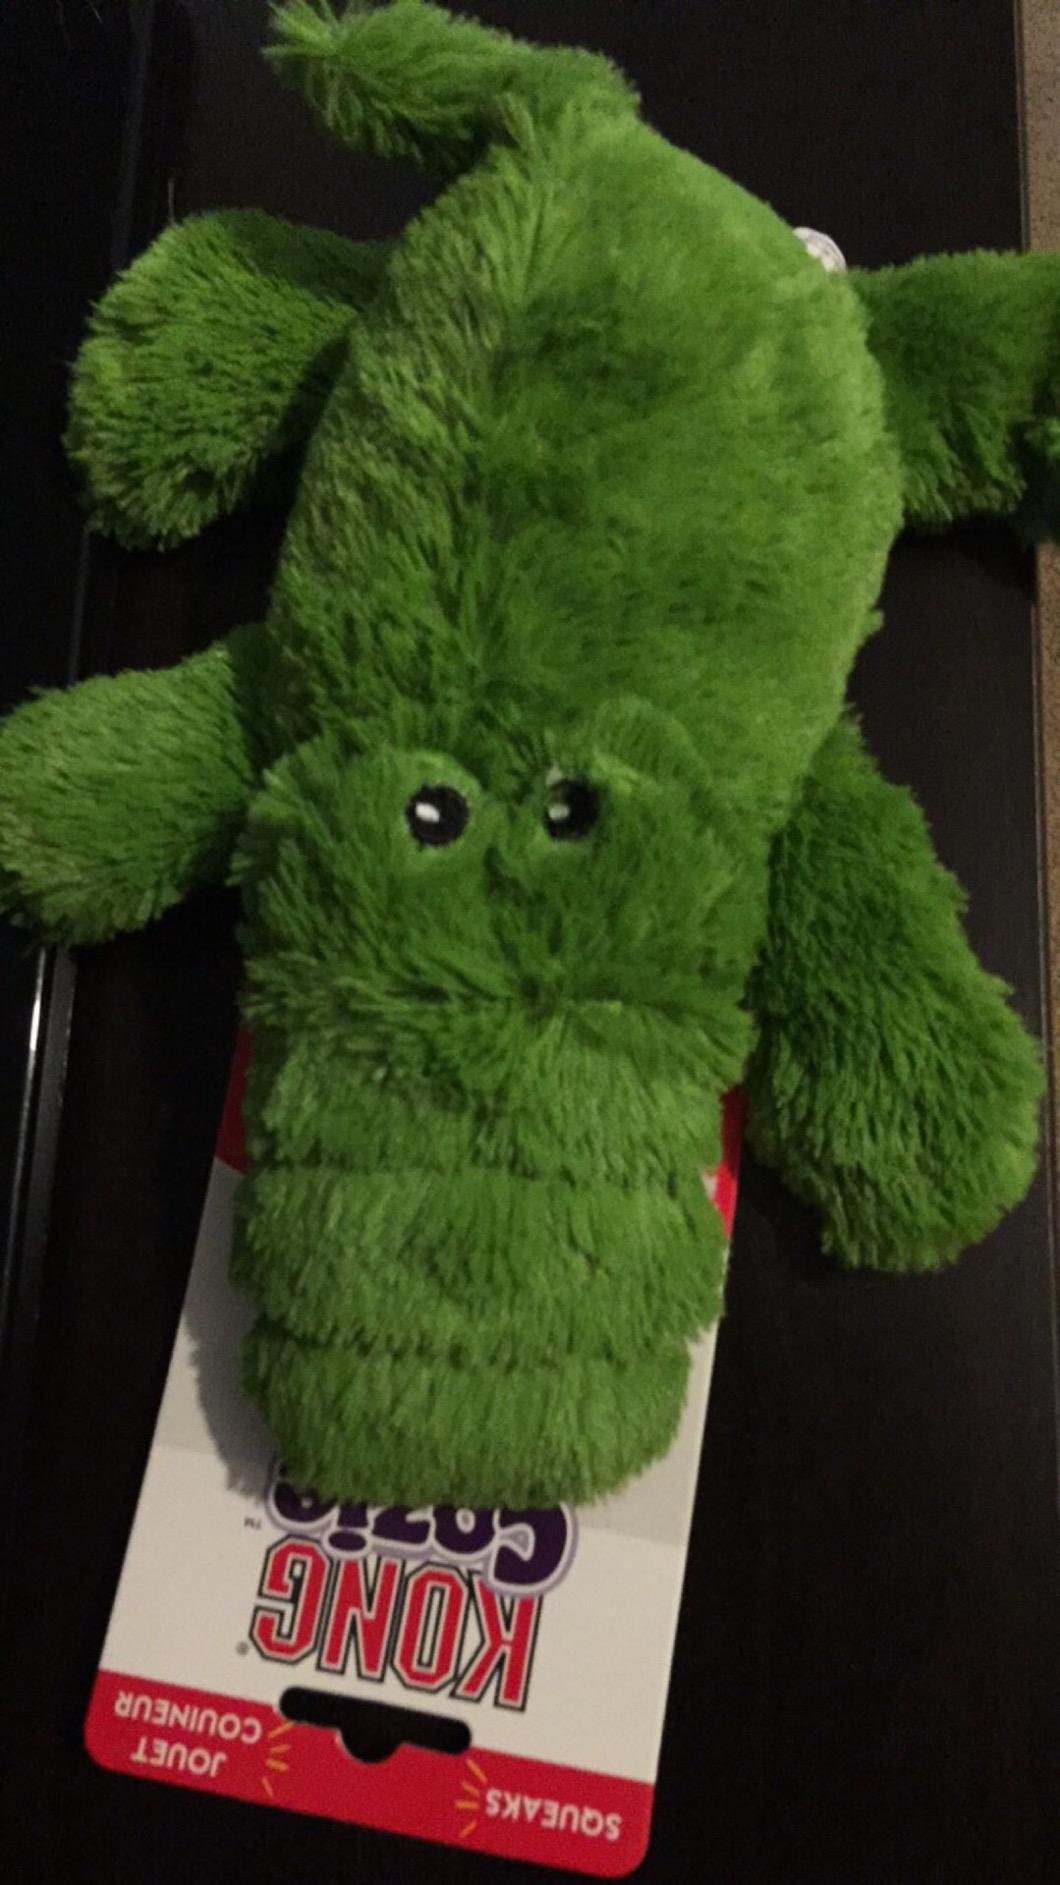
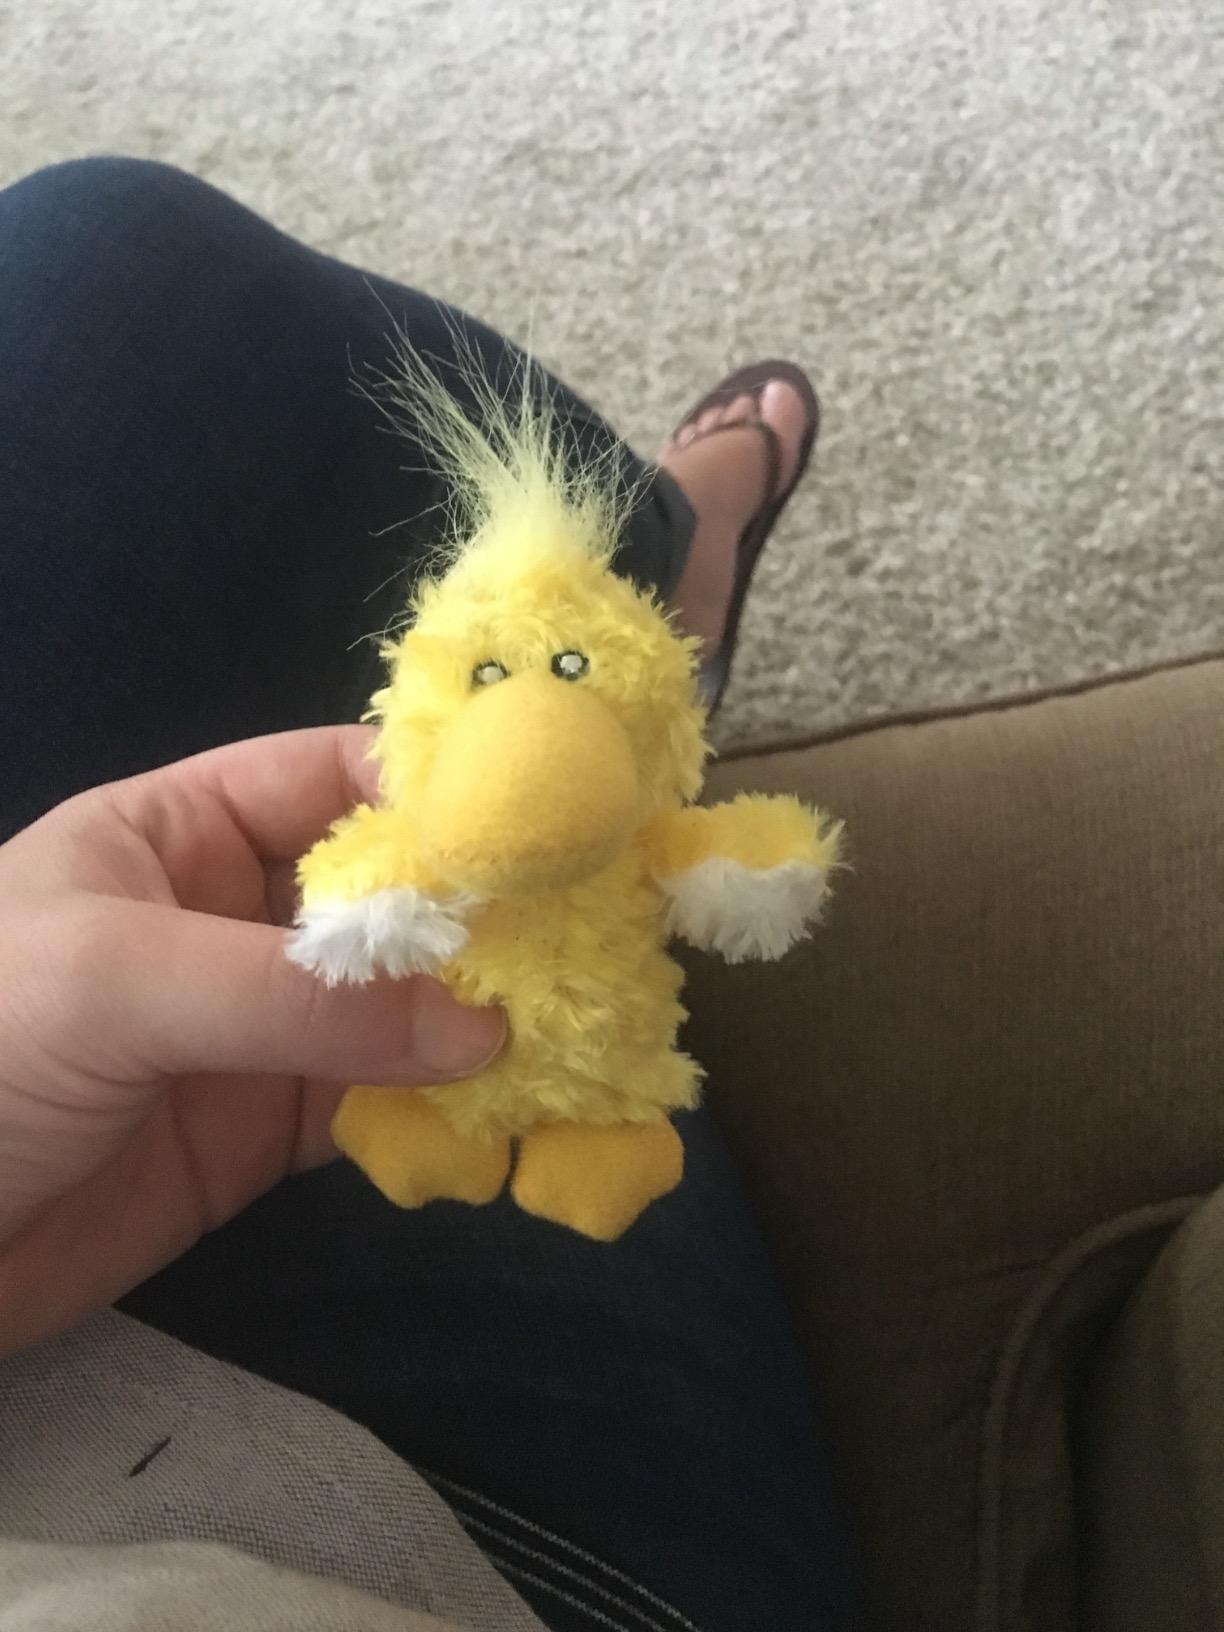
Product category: items_toy
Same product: no